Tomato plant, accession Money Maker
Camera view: horizontal (90 deg, fisheye); turntable rotation: 30 degrees
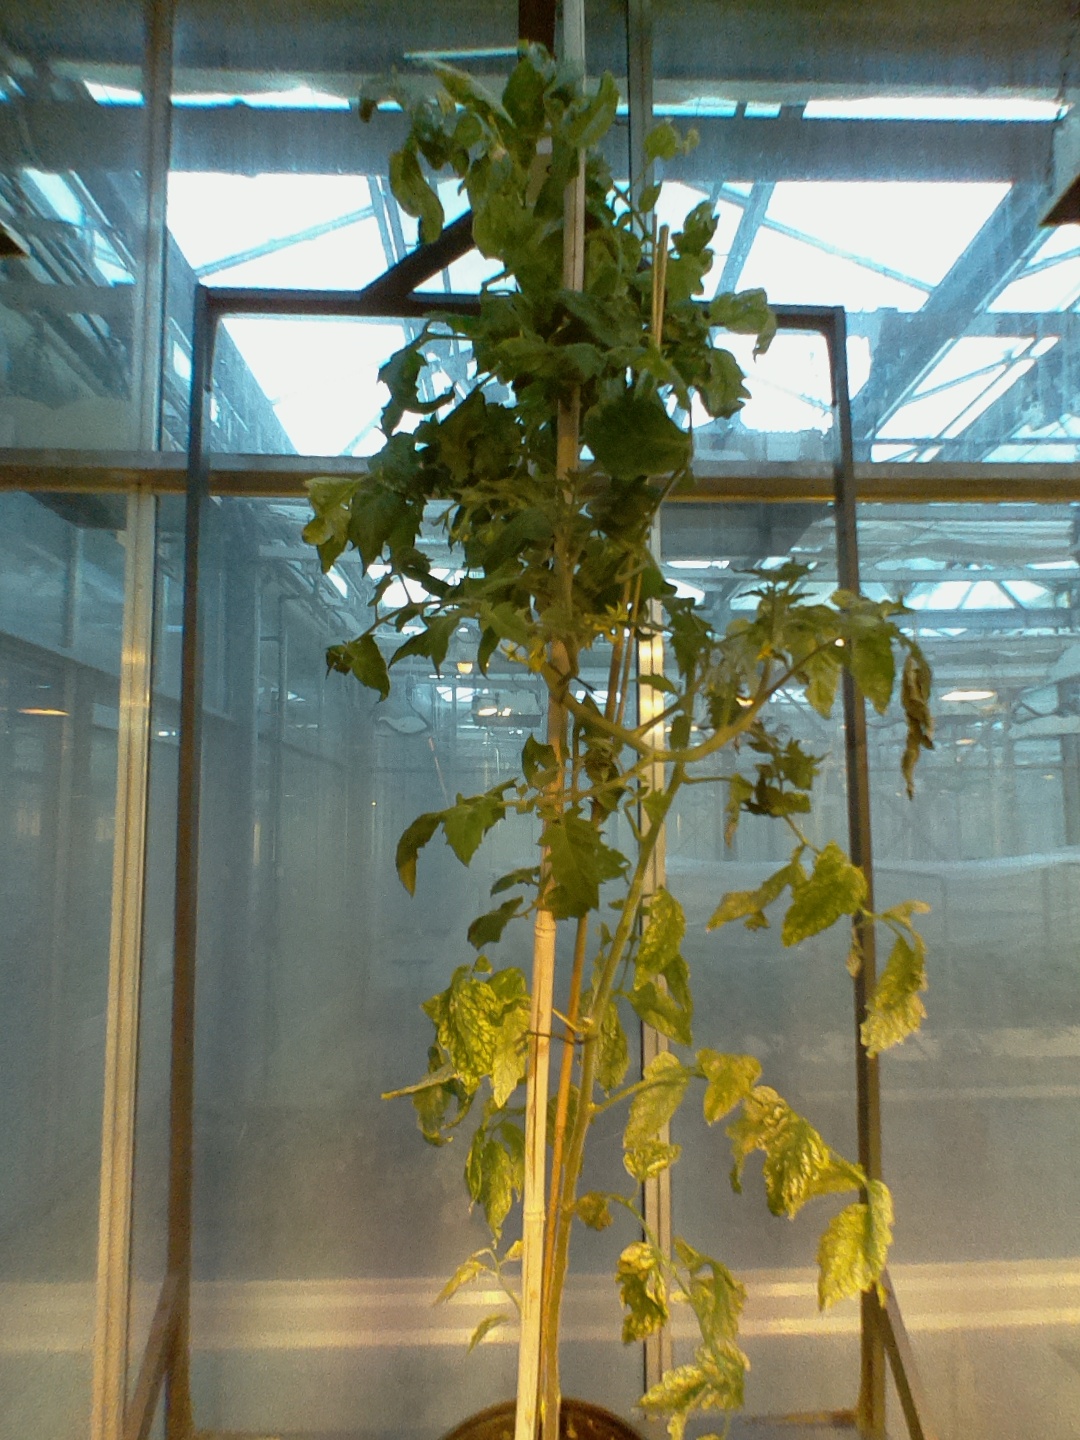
BBCH growth stage 79: 90% -100% of final fruit size